Lemnos

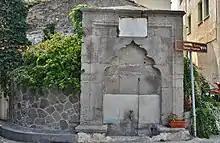
Ottoman fountain in Myrina

Under Ottoman rule, Lemnos initially formed part of the "sanjaks" of Gallipoli or Mytilene under the Eyalet of the Archipelago, but was constituted as a separate "sanjak" in the reforms of the mid-19th century, at the latest by 1846. Abolished in 1867, the sanjak was re-formed in 1879 and existed until the island's capture by the Greeks in 1912. It comprised the islands of Lemnos (Limni in Turkish), Agios Efstratios (Bozbaba), Imbros (Imroz) and Tenedos (Bozcaada).